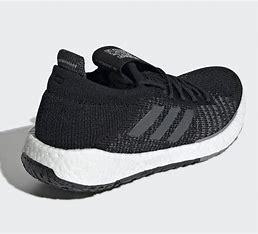
Brand: Adidas
Model: Pulseboost HD